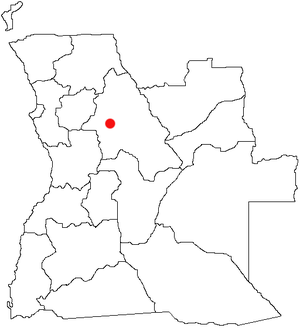
Malanje
Malanjes beliggenhed i Angola
Malanje er en by i den nordlige del af Angola, med et indbyggertal på cirka 222.000. Byen er hovedstad i Malanje-provinsen.